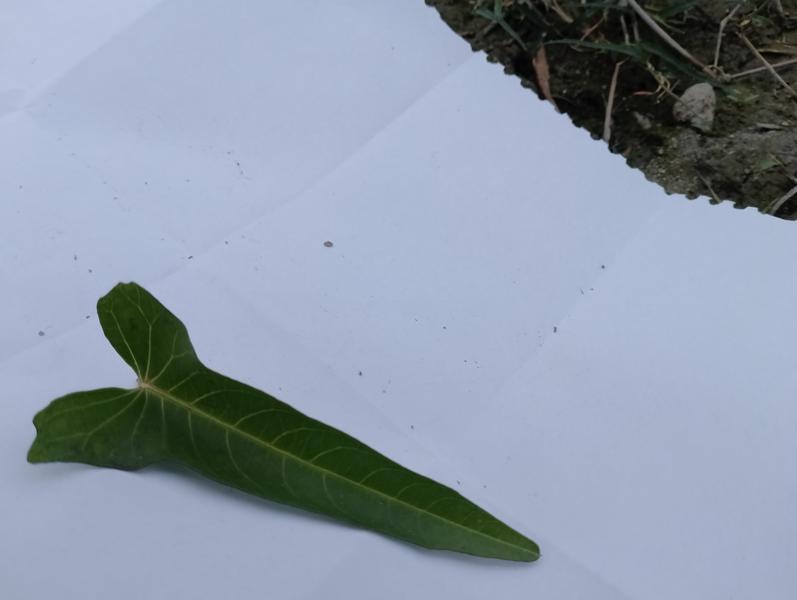
Weed species: Ipomoea aquatic